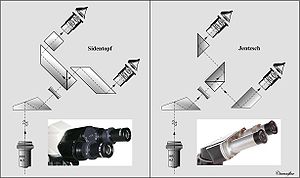
Mikroskop / Galleri
Et mikroskop bruges til at danne et forstørret billede af et objekt. Ordet mikroskop er sammensat af følgende græske ord: mikrós for lille samt skopein for at betragte.